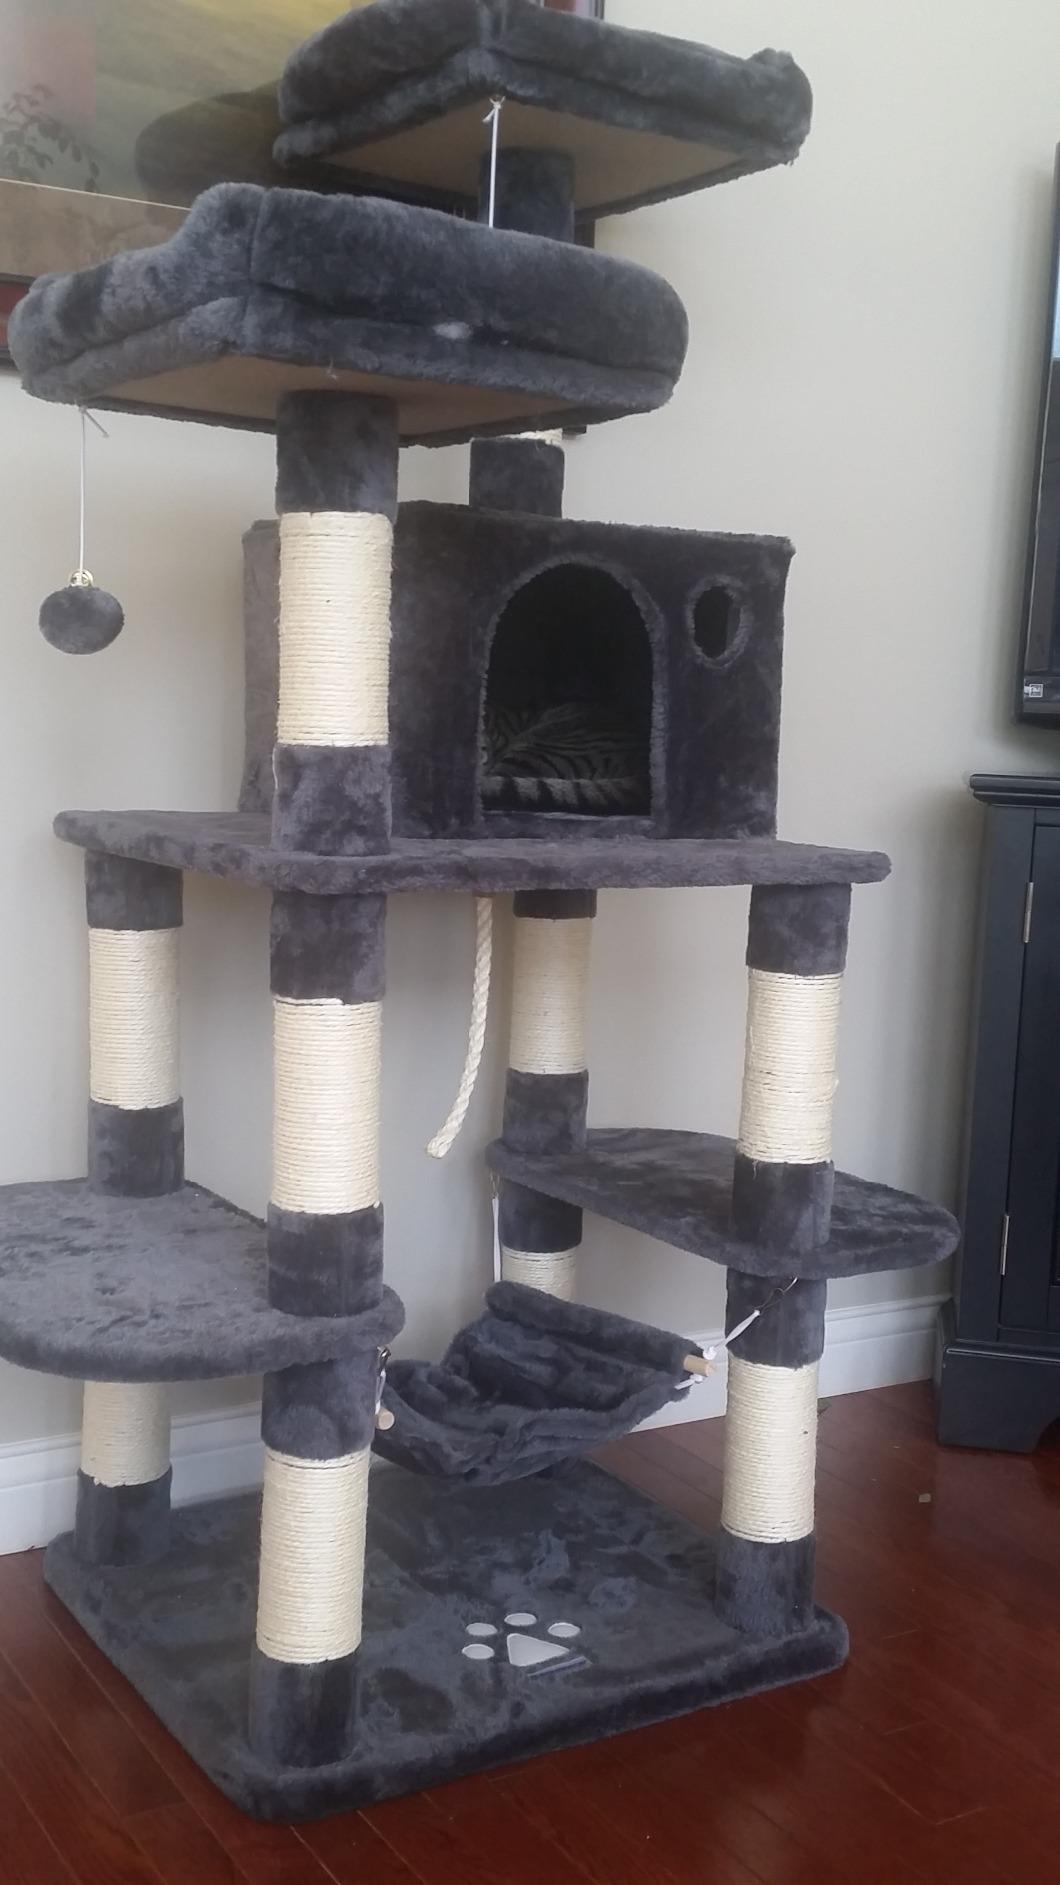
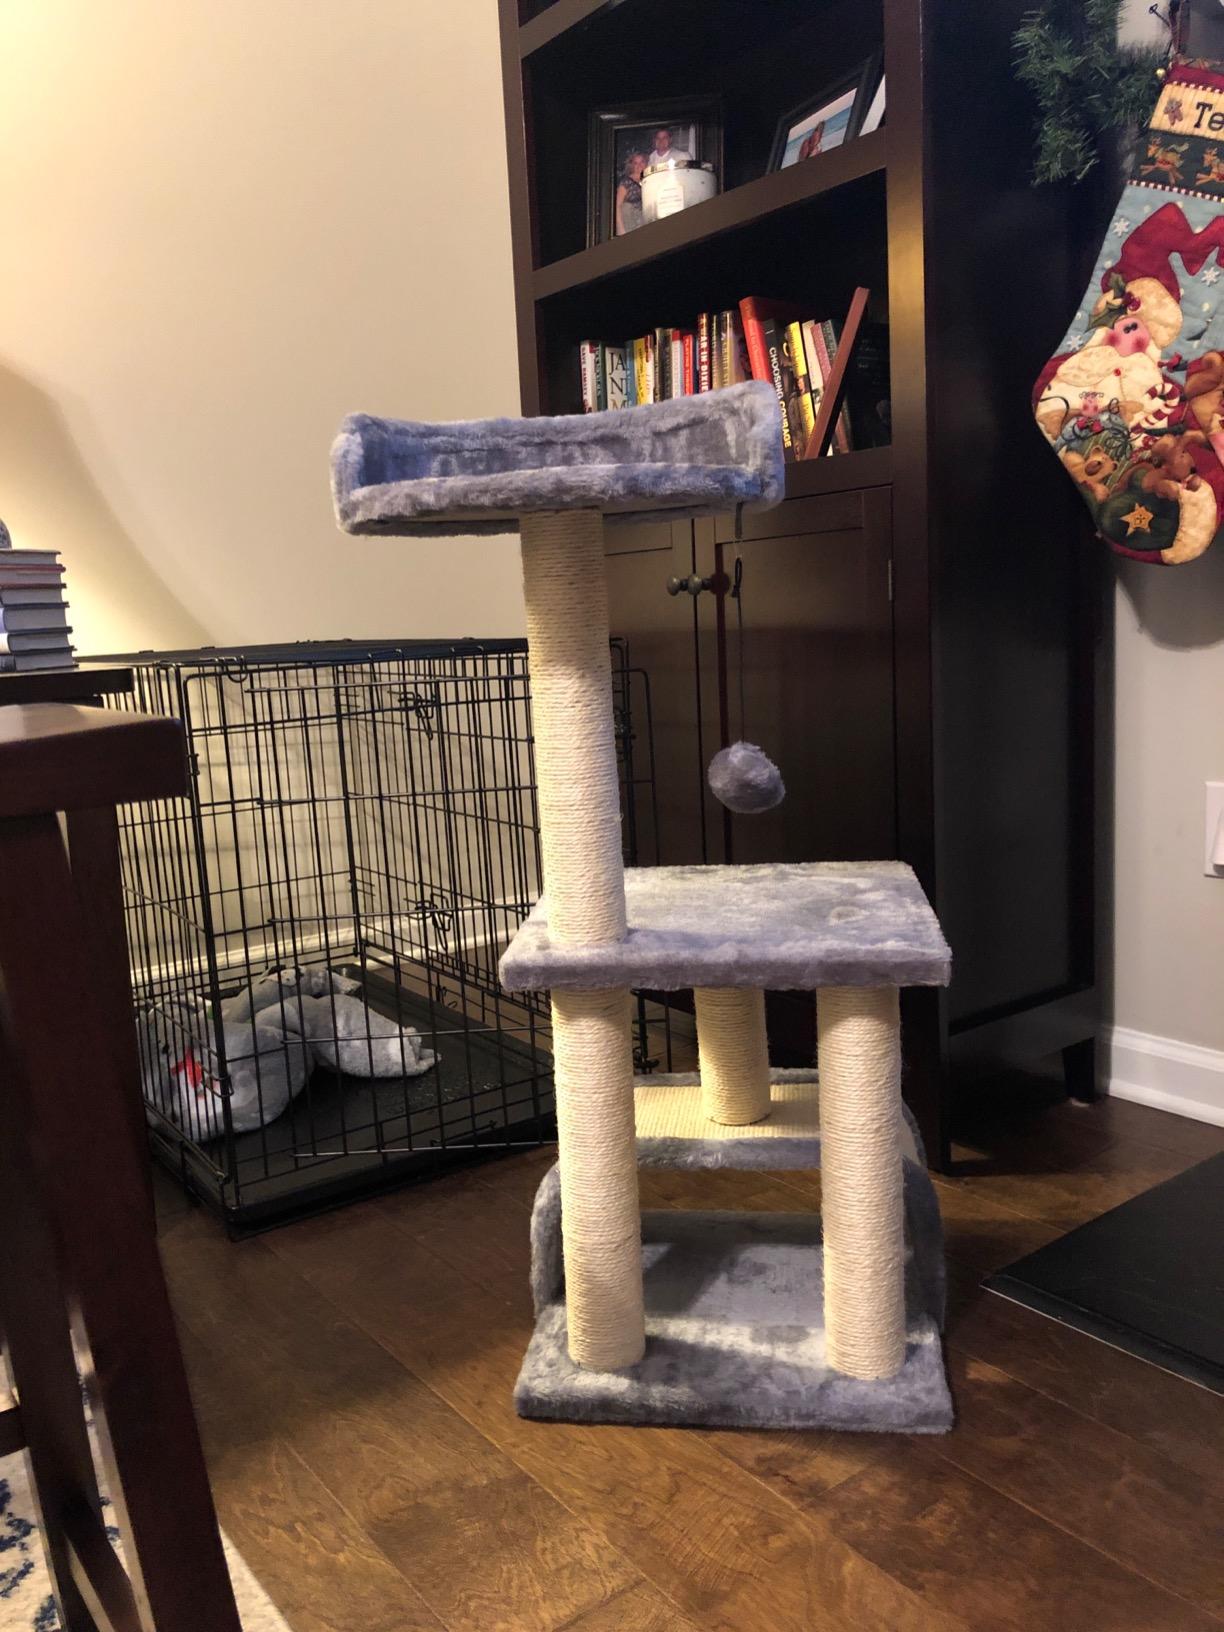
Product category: items_cat tree
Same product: no